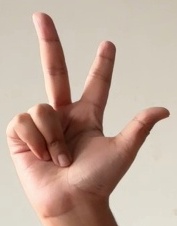
ASL sign: 3